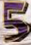
Number: 5